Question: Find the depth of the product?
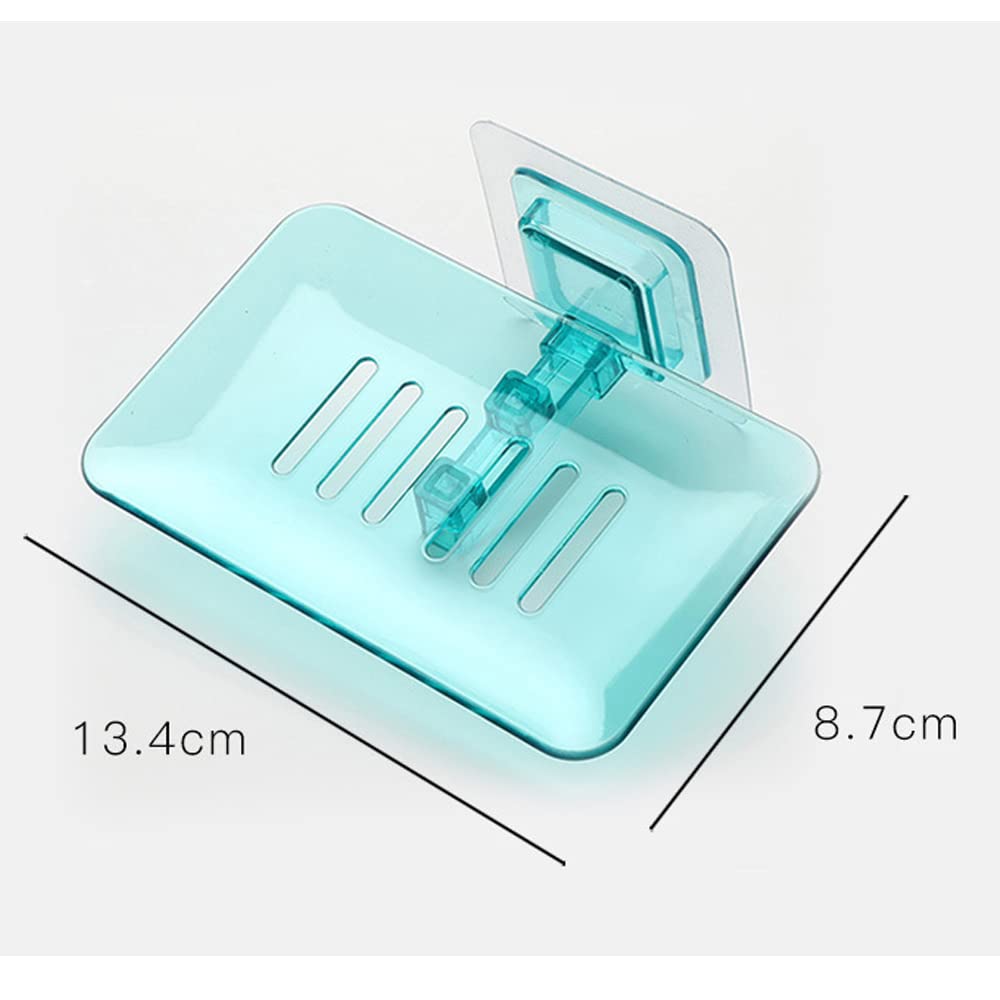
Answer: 13.4 centimetre